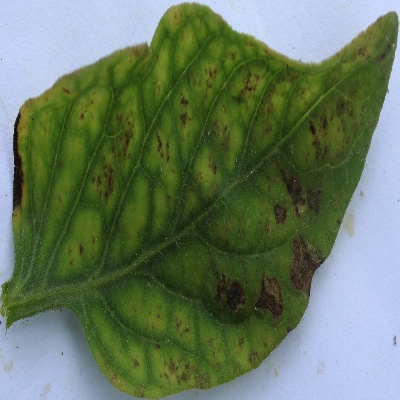
Crop: Tomato
Condition: septoria leaf spot